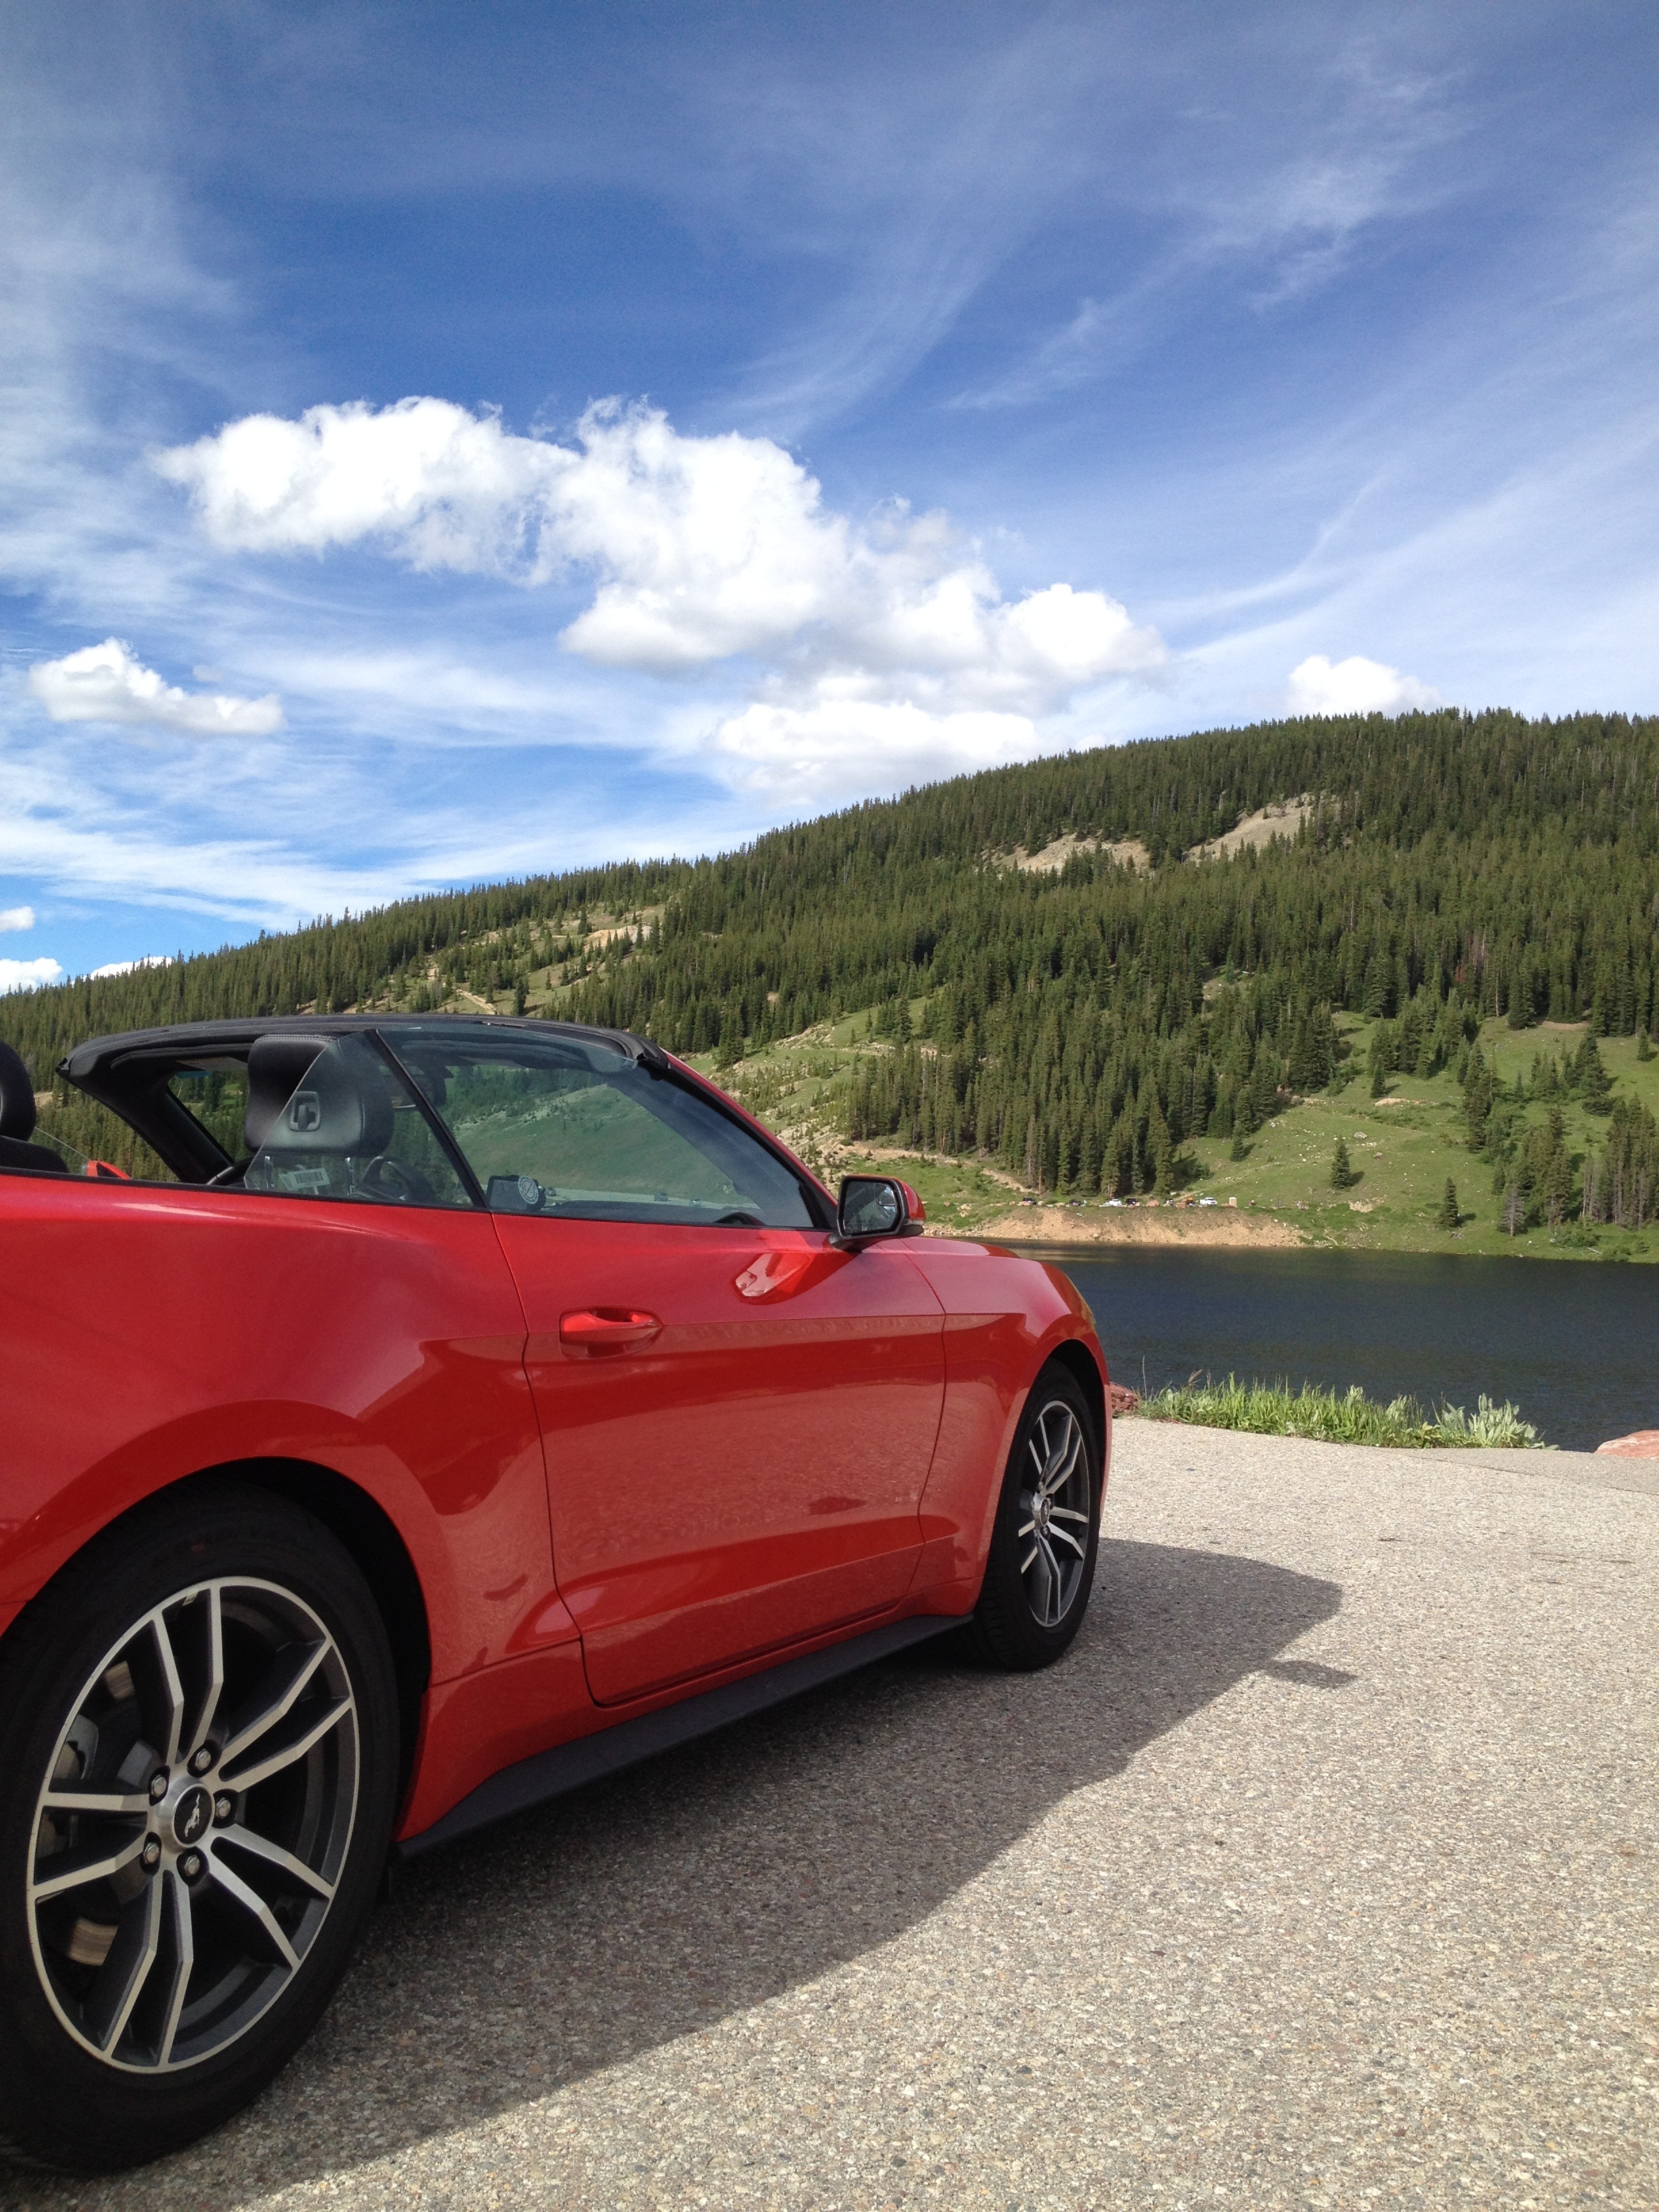
mountain, road, car, wheel, automobile, summer, vacation, travel, vehicle, drive, auto, trip, sports car, blue sky, muscle car, road trip, fun, luxury, colorado, motor, new, convertible, cabriolet, car on road, land vehicle, automobile make, automotive exterior, automotive design, luxury vehicle, performance car, executive car, pretty day